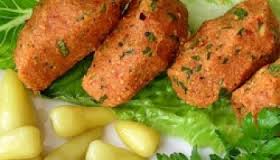
Yemek: cig_kofte